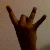
The image shows a hand gesture representing the number 8 in Indian Sign Language.